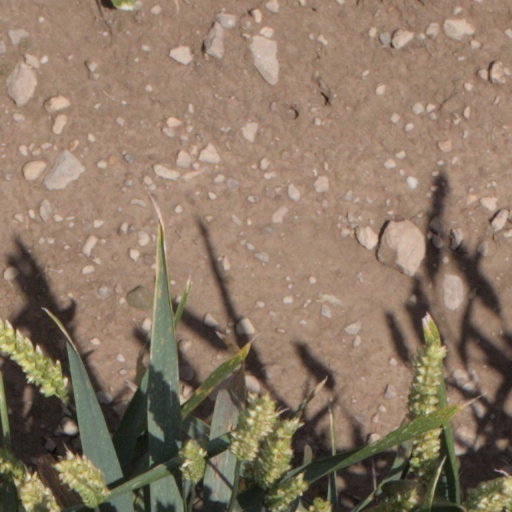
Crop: wheat